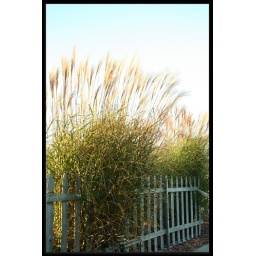
A shot of dune grass growing along a fence in westville, IN.